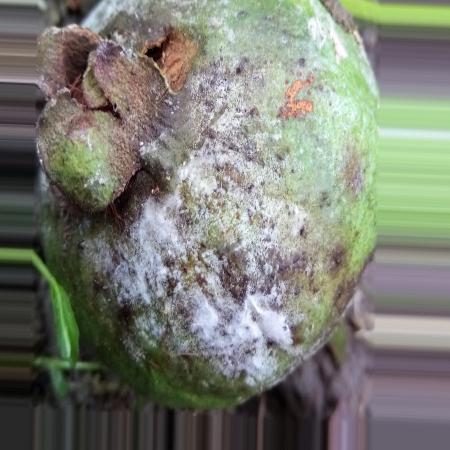
Label: Phytopthora